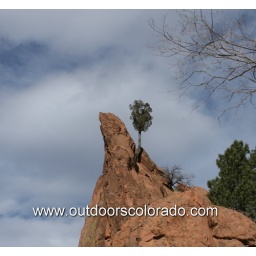
Lone tree on a rock in Red Rock Canyon